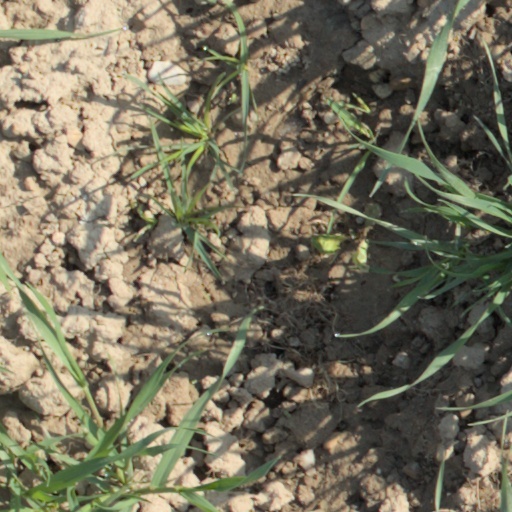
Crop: wheat